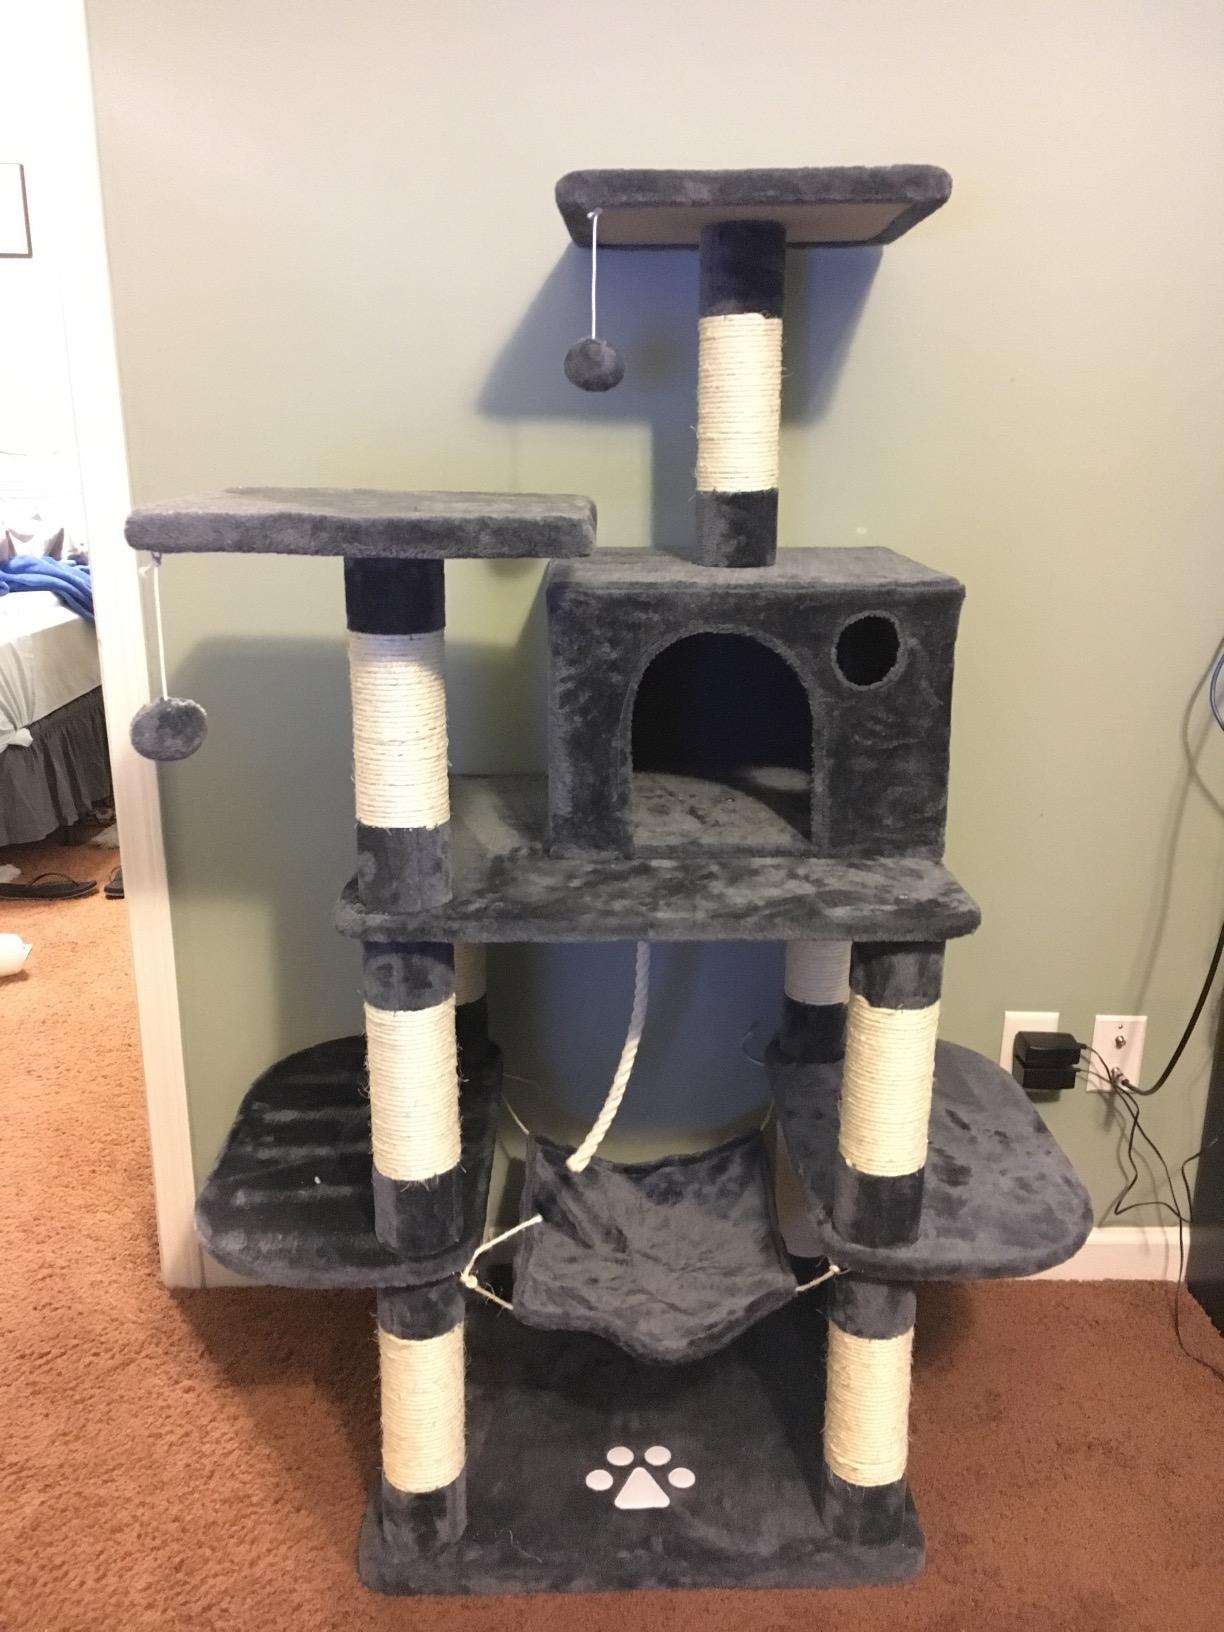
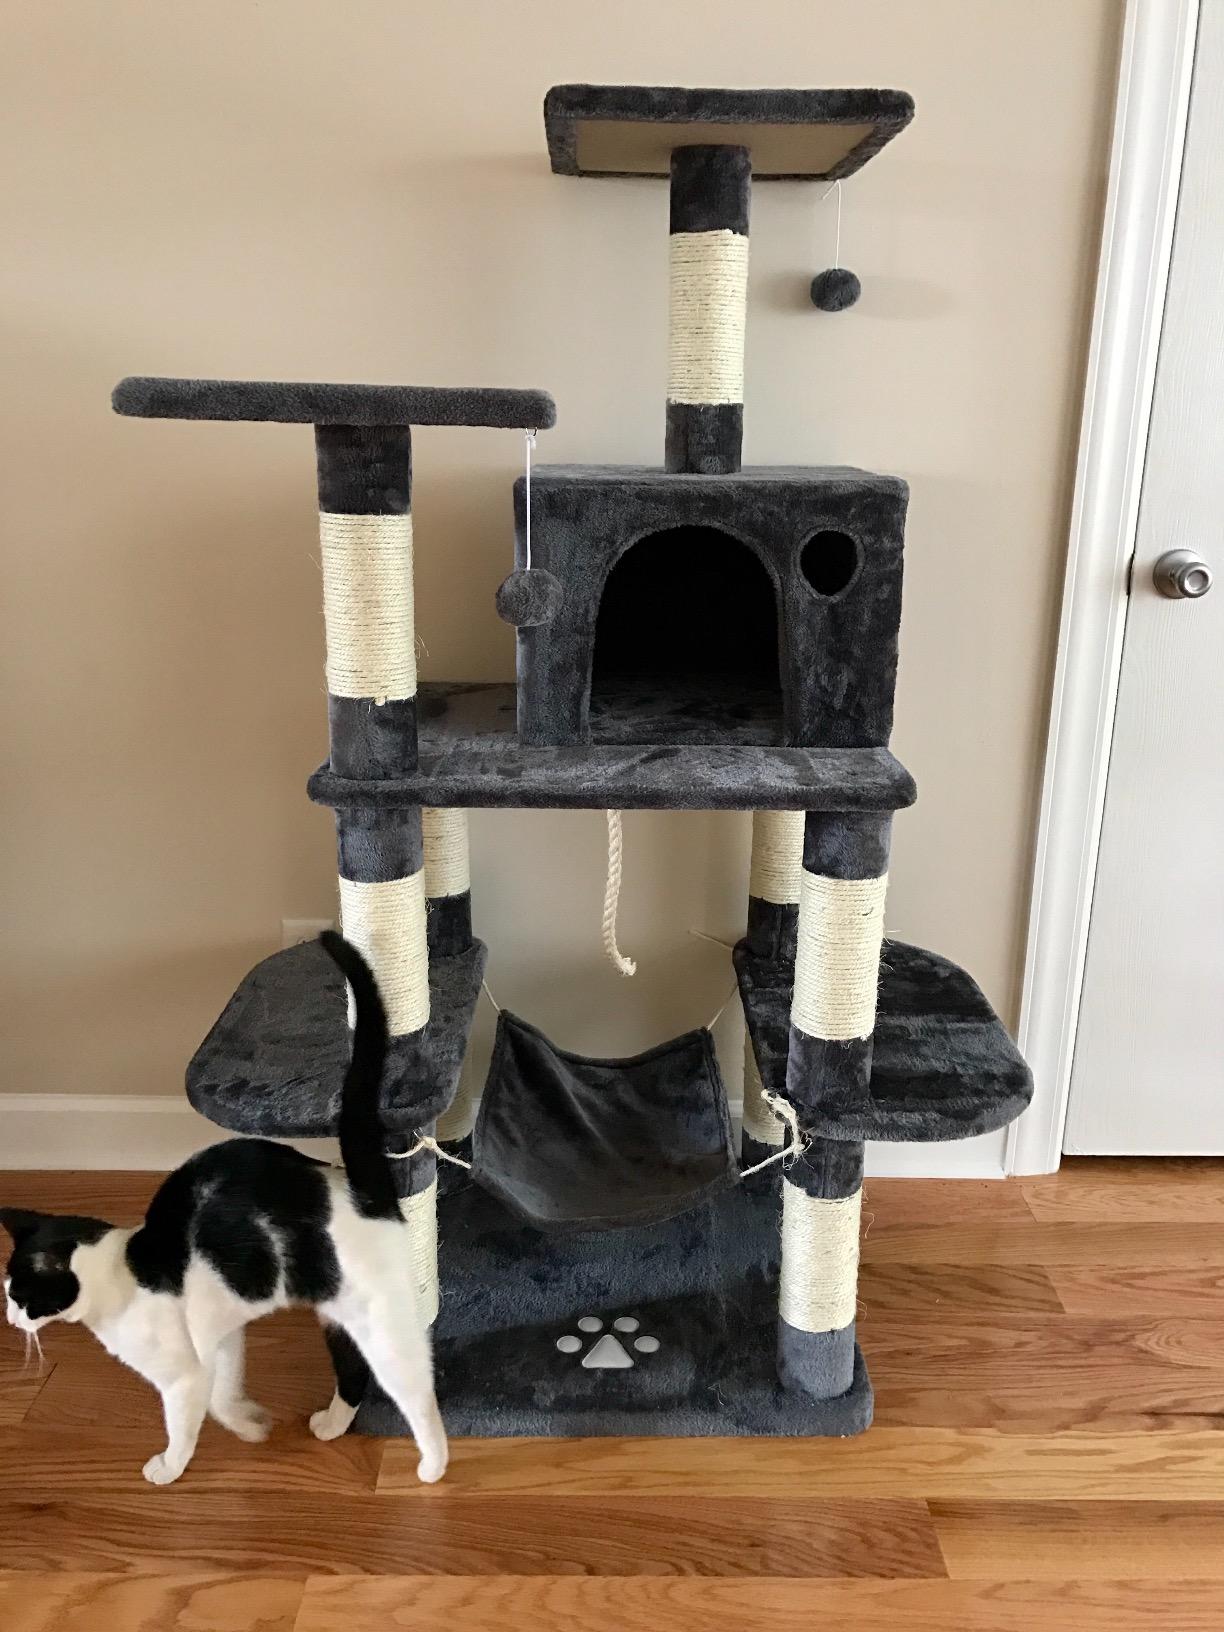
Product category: items_cat tree
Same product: yes